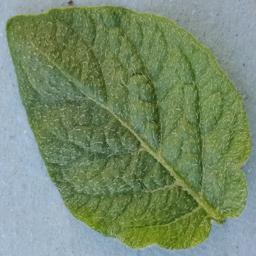
Label: Potato___Healthy